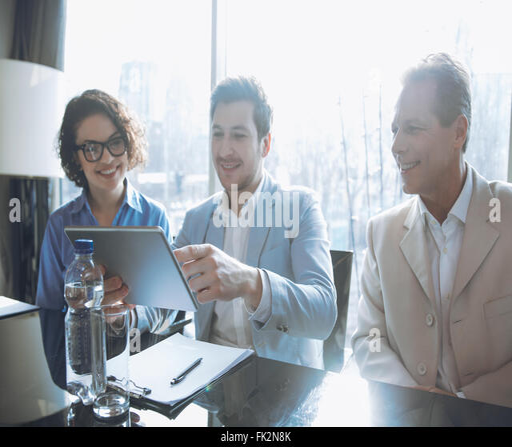
creative team sitting at the table